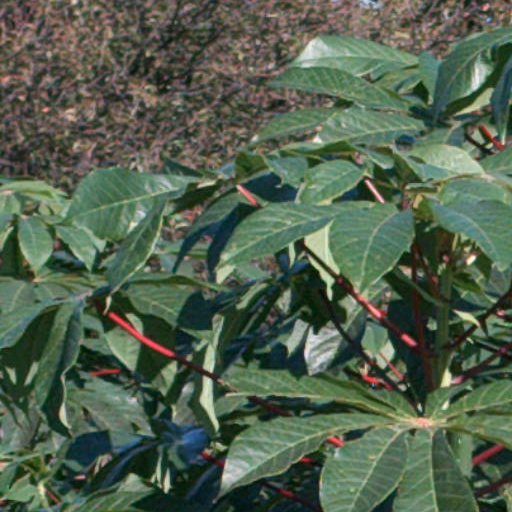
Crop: cassava